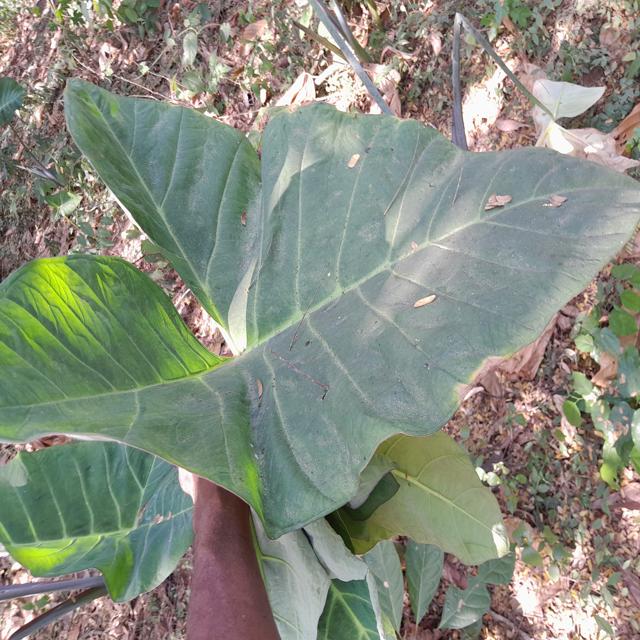
Label: Healthy